Aldine, Texas

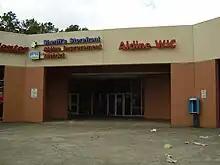
Harris County Sheriff's Office storefront and Aldine Improvement District office

Harris Health System (formerly Harris County Hospital District) operates the Aldine Health Center at 4755 Aldine Mail Route in unincorporated Harris County.